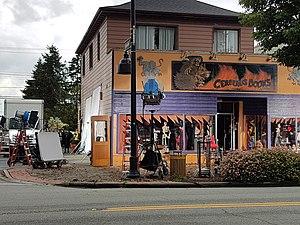
Les Nouvelles Aventures de Sabrina, ou Les Aventures effrayantes de Sabrina au Québec, est une série télévisée américaine développée par Roberto Aguirre-Sacasa et diffusée depuis le 26 octobre 2018 partout dans le monde sur le service Netflix, incluant les pays francophones.